Russo-Japanese War

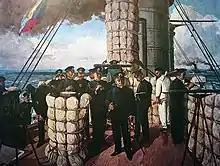
Painting of Admiral Heihachirō Tōgō on the bridge of the , before the Battle of Tsushima in 1905

Military and civilian observers from every major power closely followed the course of the war. Most were able to report on events from the perspective of embedded positions within the land and naval forces of both Russia and Japan. These military attachés and other observers prepared first-hand accounts of the war and analytical papers. In-depth observer narratives of the war and more narrowly focused professional journal articles were written soon after the war; these post-war reports conclusively illustrated the battlefield destructiveness of this conflict. This was the first time the tactics of entrenched positions for infantry defended with machine guns and artillery became vitally important. Both would become dominant factors in World War I. Even though entrenched positions had already been a significant part of both the Franco-Prussian War and the American Civil War, it is now apparent that the high casualty counts, and the tactical lessons readily available to observer nations, were completely disregarded in preparations for war in Europe, and during much of the course of World War I.